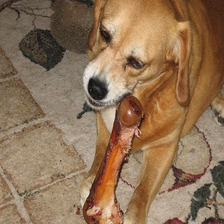
Species: dog
Breed: beagle